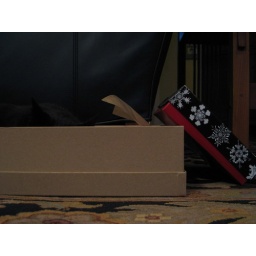
cat in the box